IIT Bhilai

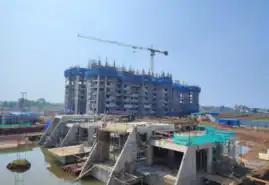
Construction undergoing for IITBH permanent campus

IIT Bhilai offers Bachelor of Technology (BTech), Master of Technology (MTech), Master of Science (MSc) and Doctoral programs (PhD) in various departments.